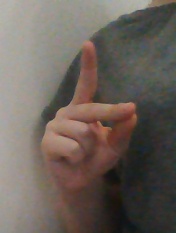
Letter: ta